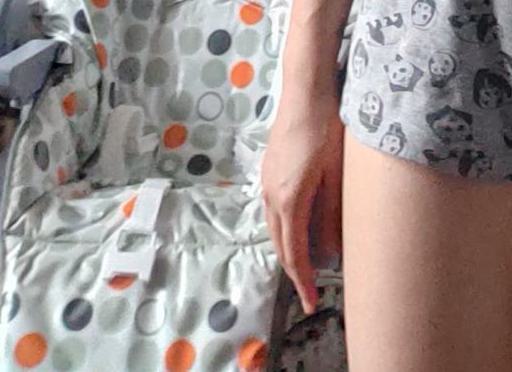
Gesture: no_gesture